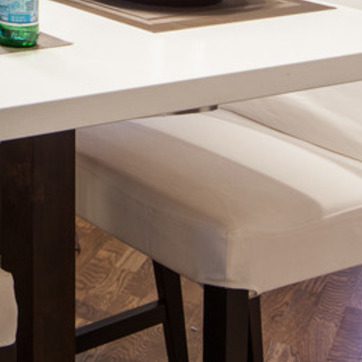
Material: fabric